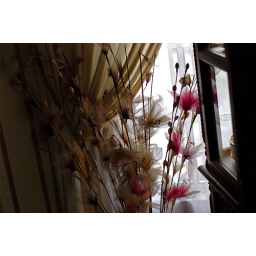
paper flowers in the house